Fluorescent lamp

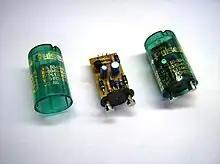
Electronic fluorescent lamp starters

Most fluorescent lamps use electrodes that emit electrons into the tube by heat, known as hot cathodes. However, cold cathode tubes have cathodes that emit electrons only due to the large voltage between the electrodes. The cathodes will be warmed by current flowing through them, but are not hot enough for significant thermionic emission. Because cold cathode lamps have no thermionic emission coating to wear out, they can have much longer lives than hot cathode tubes. This makes them desirable for long-life applications (such as backlights in liquid crystal displays). Sputtering of the electrode may still occur, but electrodes can be shaped (e.g. into an internal cylinder) to capture most of the sputtered material so it is not lost from the electrode.